Hierarchical temporal memory

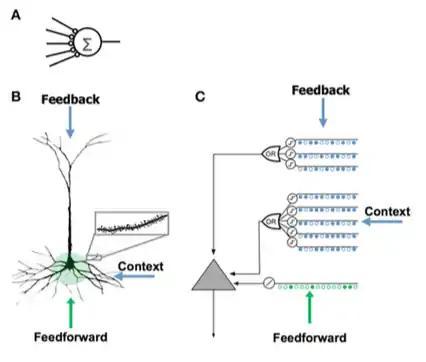
Comparing the artificial neural network (A), the biological neuron (B), and the HTM neuron (C).

HTM attempts to implement the functionality that is characteristic of a hierarchically related group of cortical regions in the neocortex. A "region" of the neocortex corresponds to one or more "levels" in the HTM hierarchy, while the hippocampus is remotely similar to the highest HTM level. A single HTM node may represent a group of cortical columns within a certain region.